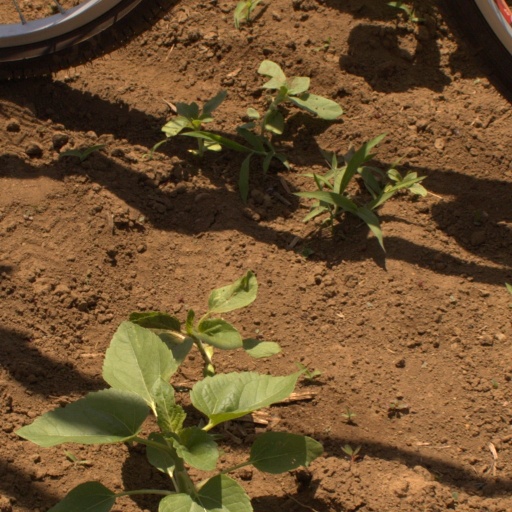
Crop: Jerusalem artichoke